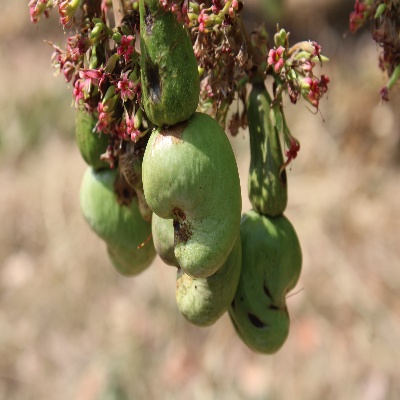
Crop: Cashew
Condition: healthy